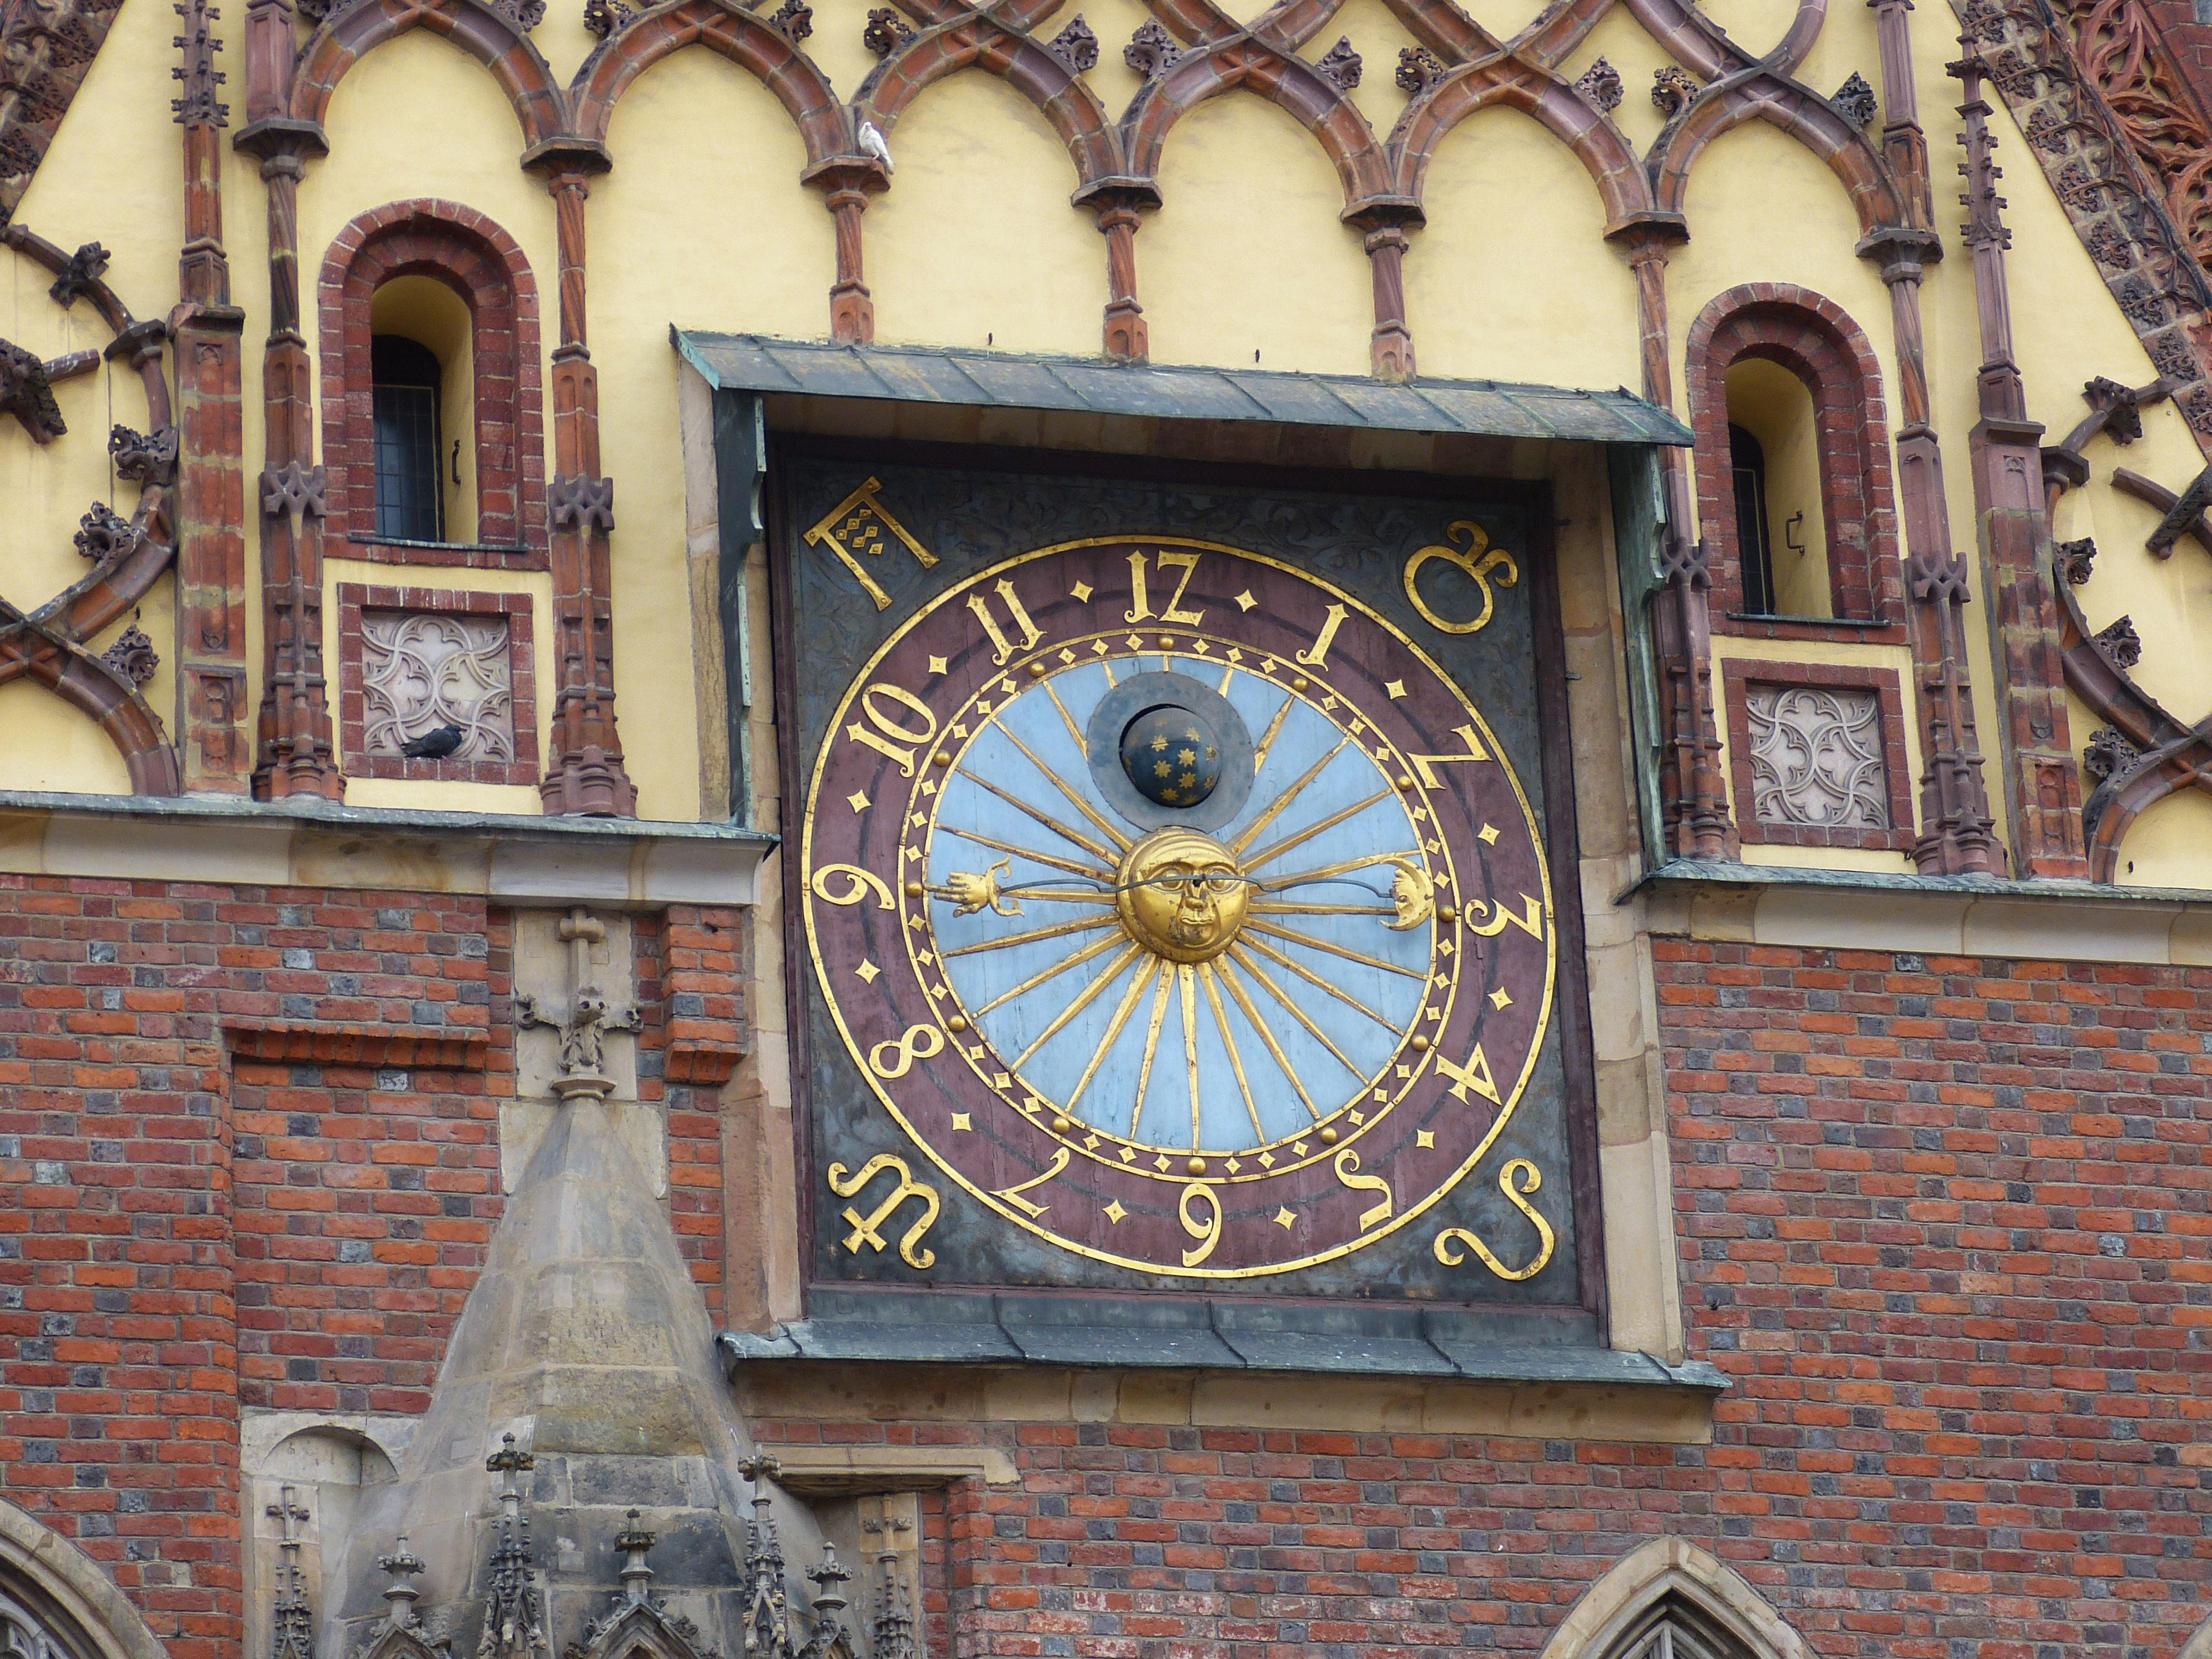
architecture, sun, window, clock, building, monument, downtown, facade, marketplace, church, cathedral, chapel, gothic, place of worship, clock tower, clock face, poland, synagogue, basilica, historically, middle ages, silesia, town hall, wroclaw, historic old town, stadtmitte, historic town hall, ancient history